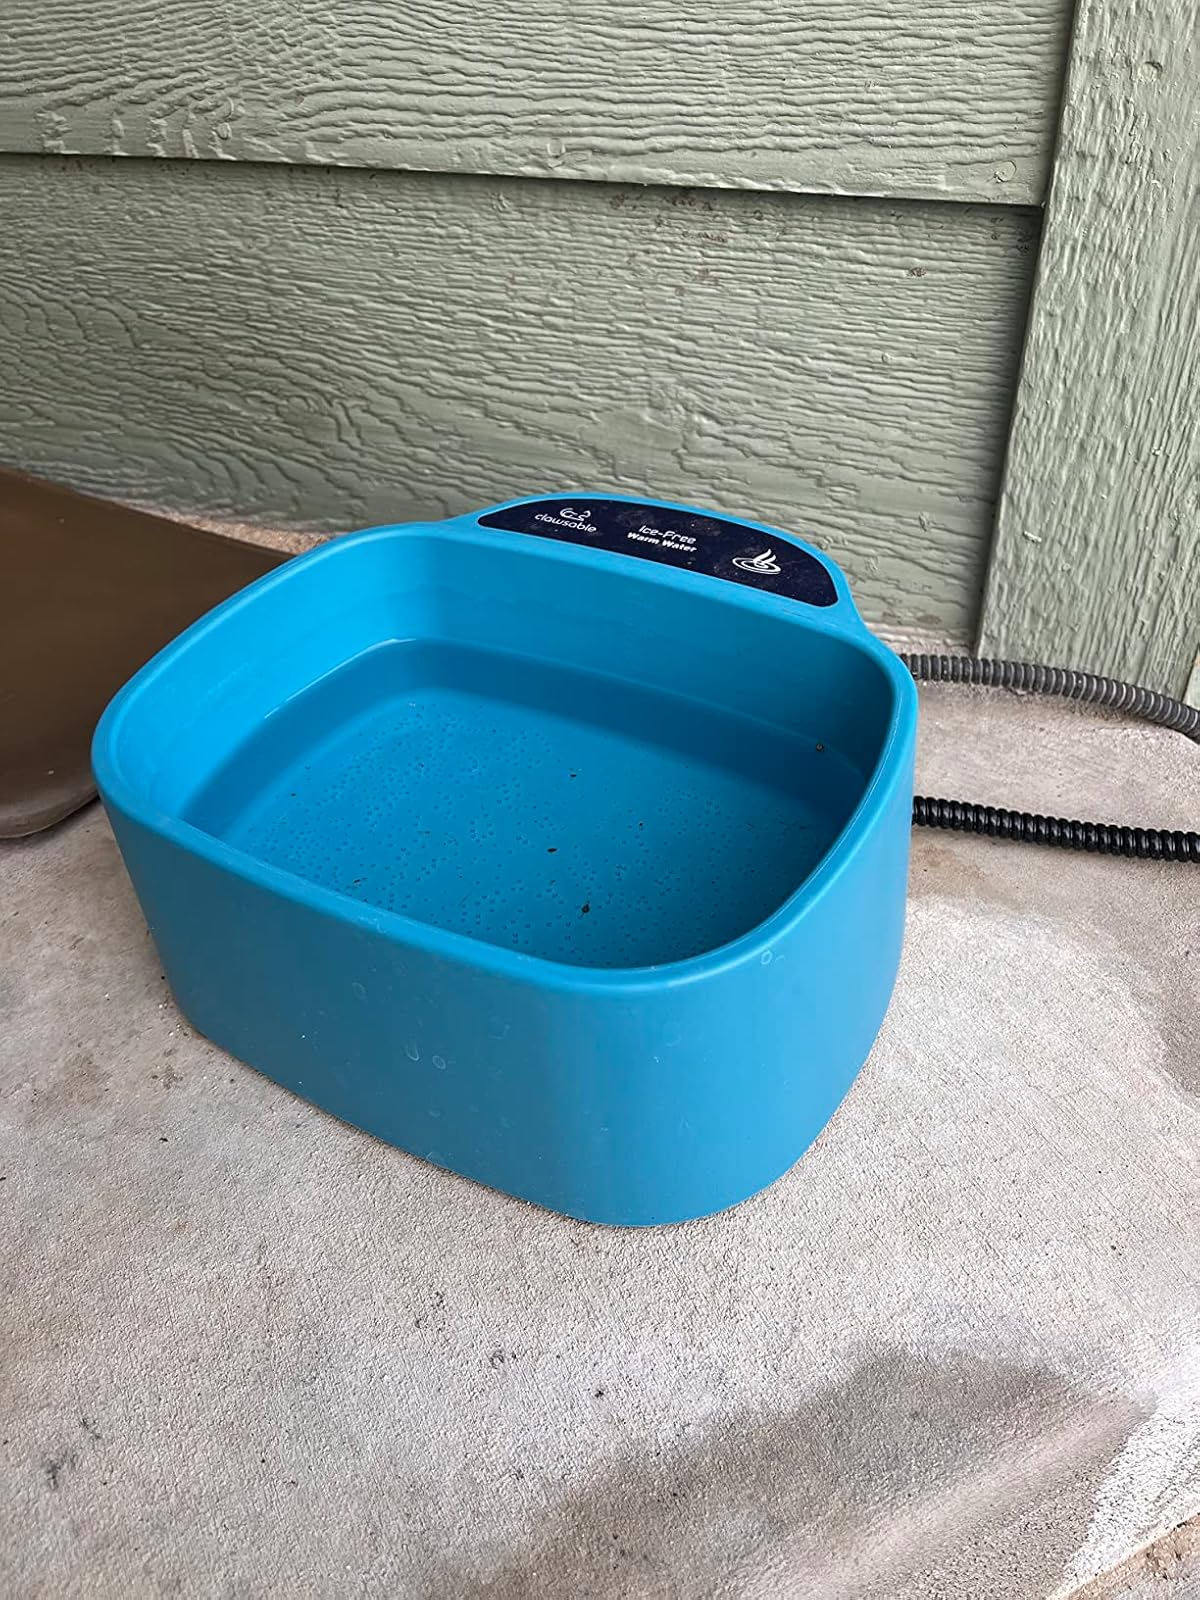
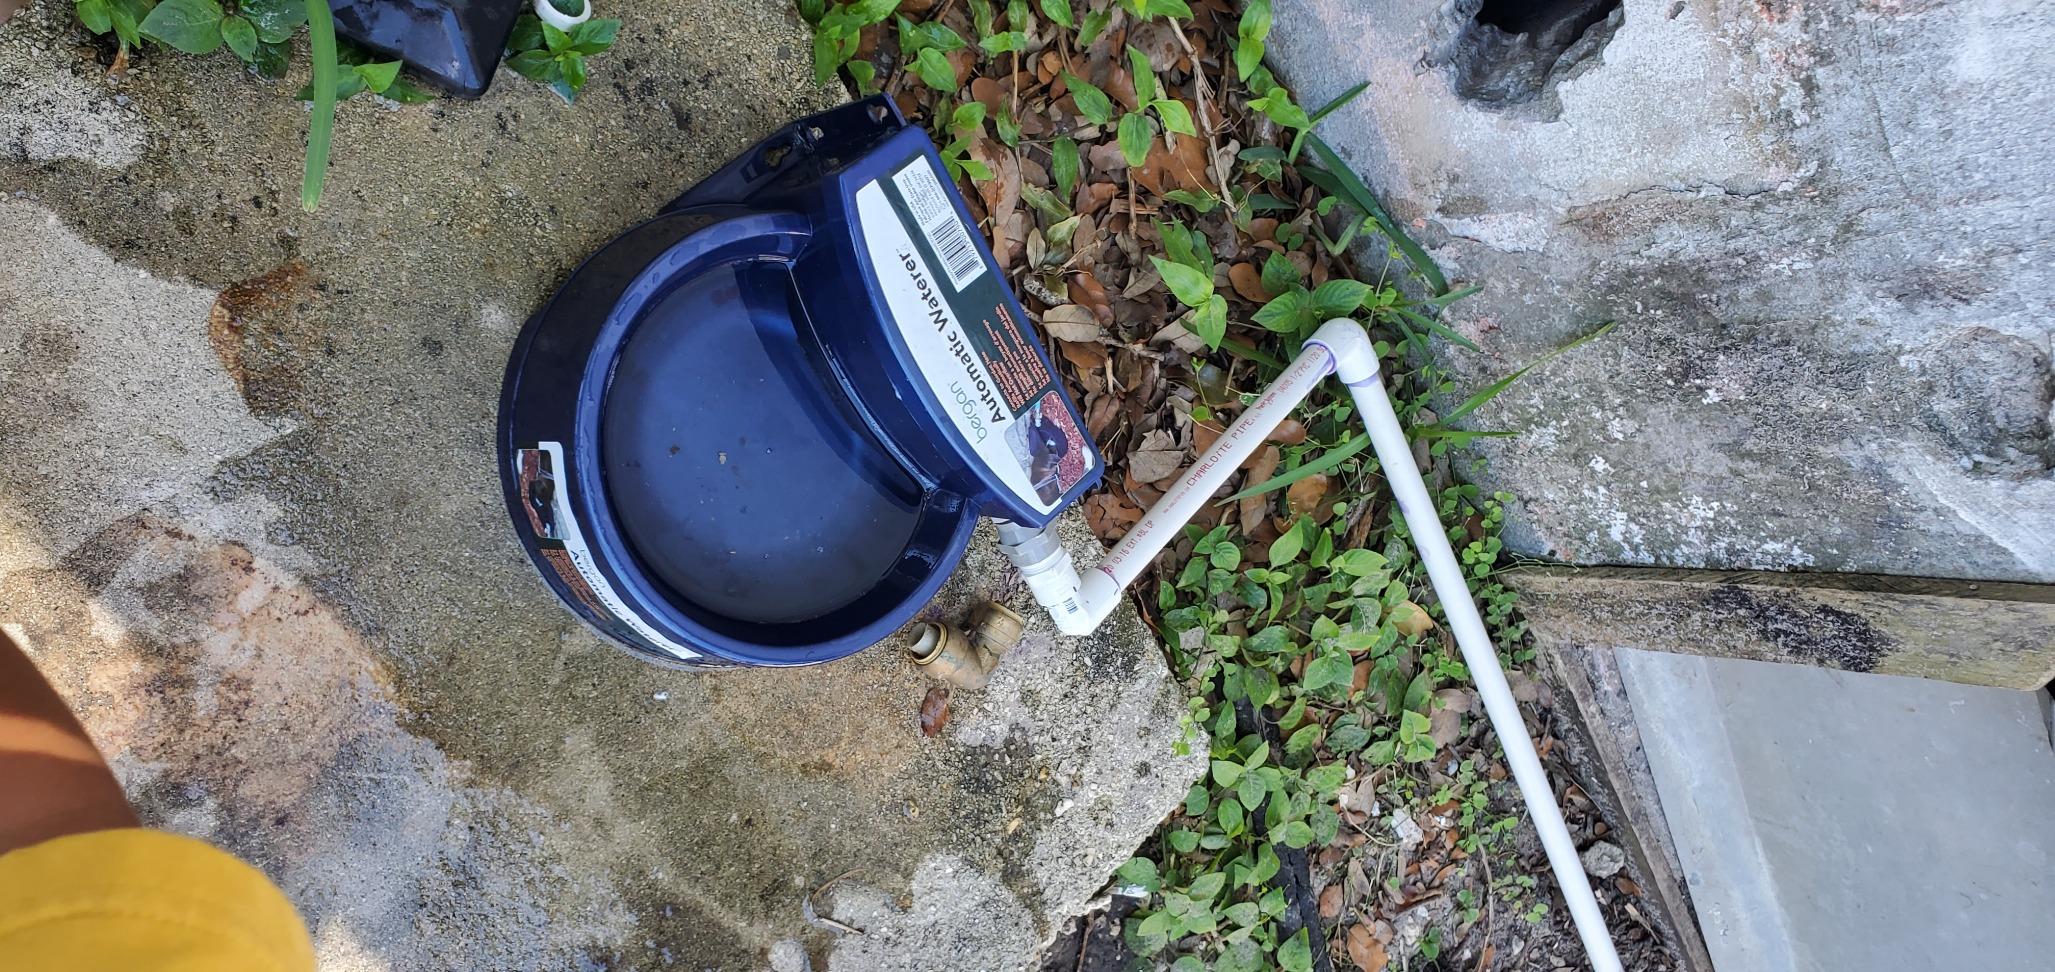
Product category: items_bowl
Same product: no